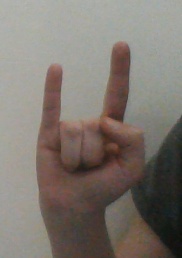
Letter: la